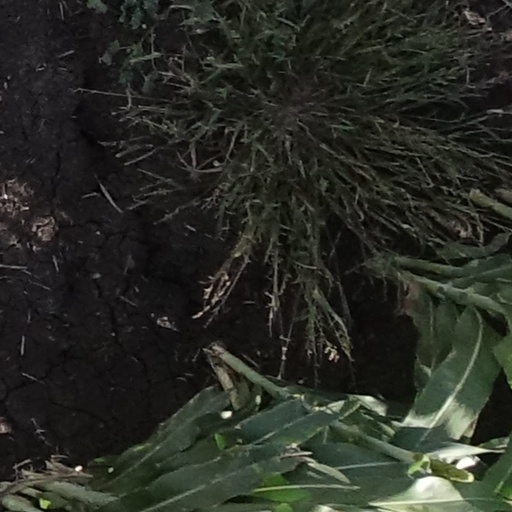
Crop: sorghum